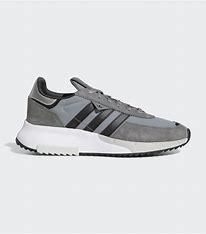
Brand: Adidas
Model: Retropy F2